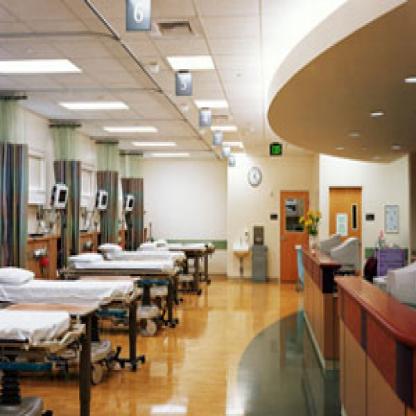
Scene: Indoor